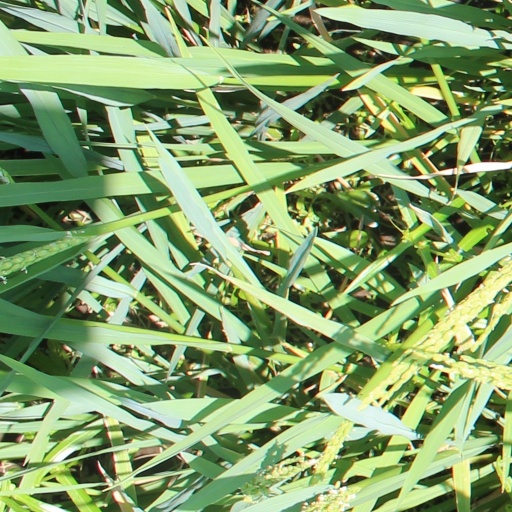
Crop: rice